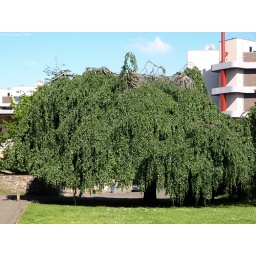
Antwerpen - Het KielJust loved this tree ! It completely took over the sidewalk and forms a natural wall !